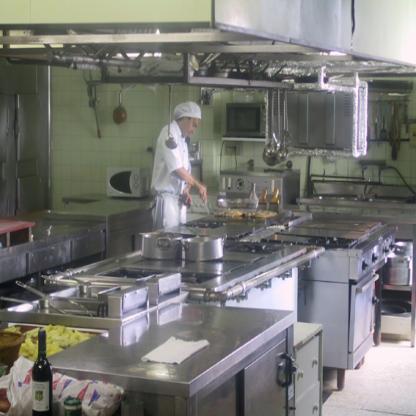
Scene: Indoor